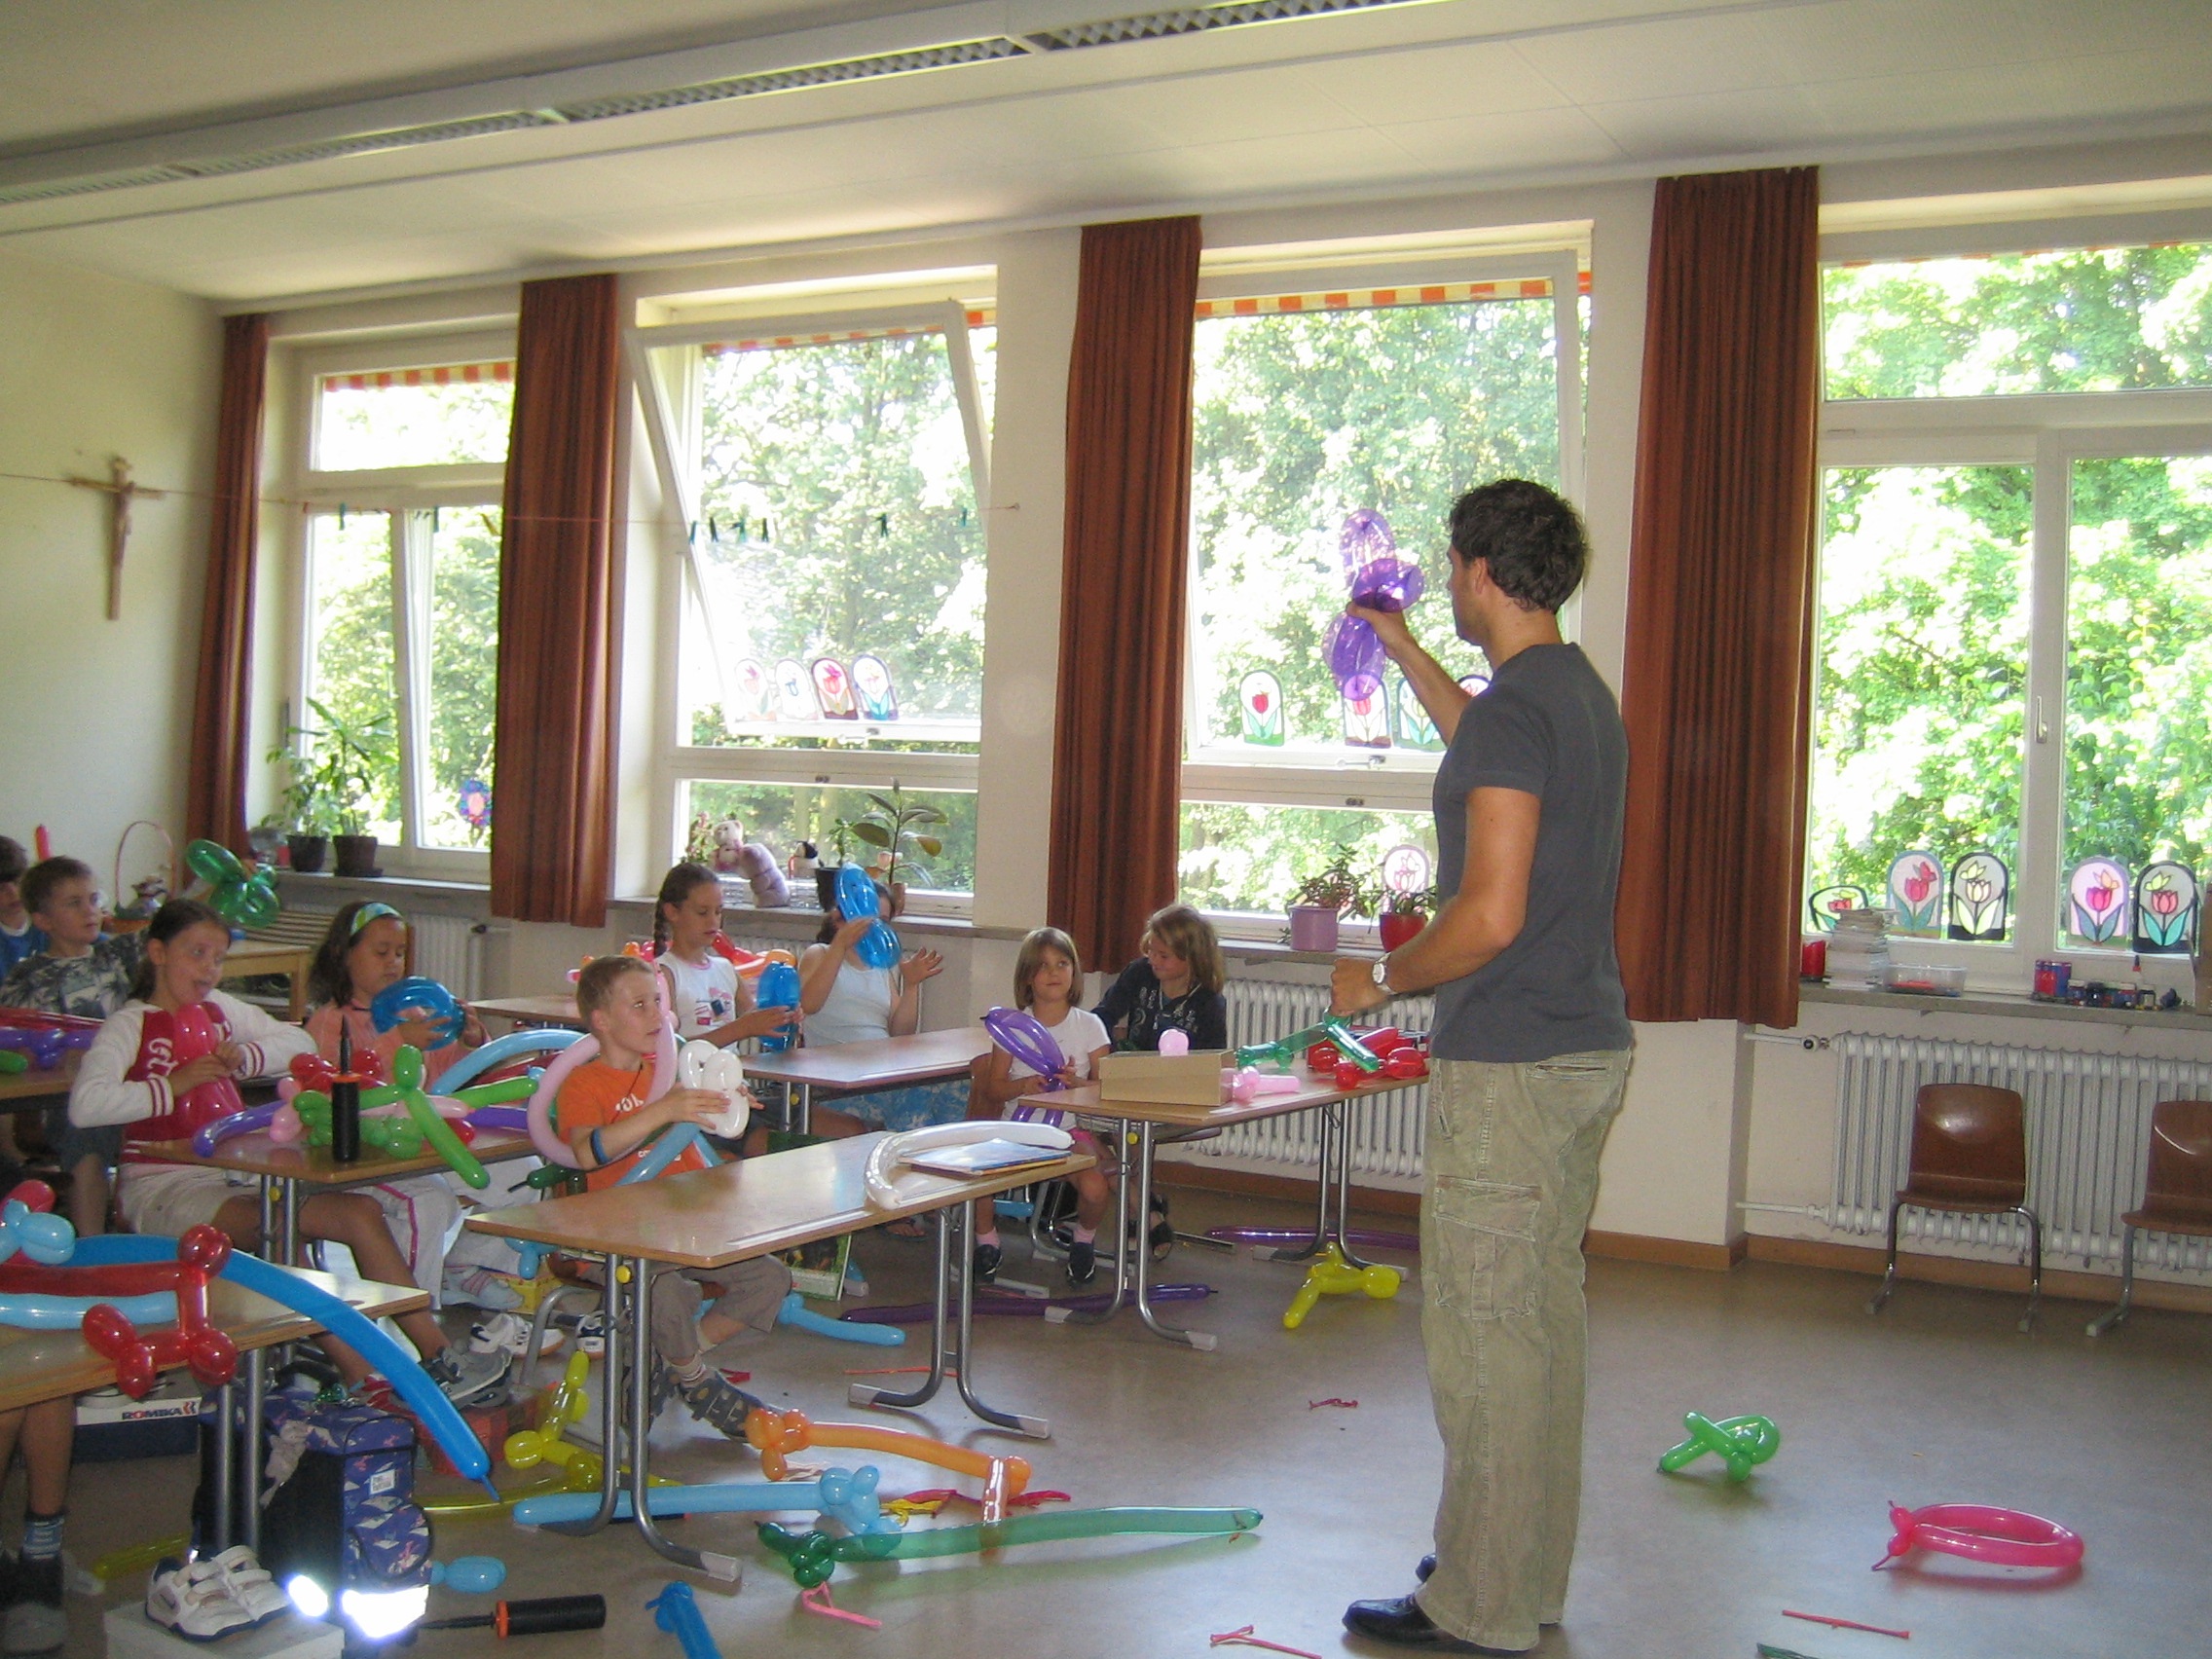
home, training, room, education, classroom, students, kindergarten, school, class, ballons, teaching, balloon knot, kreativt t